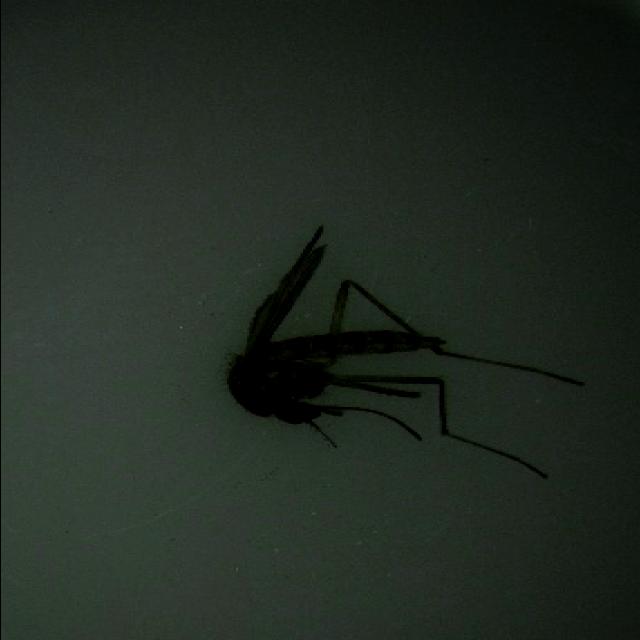
Species: aedes_vexans